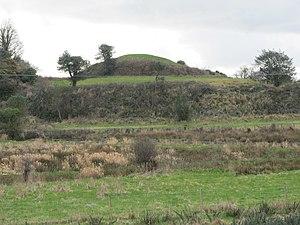
John de Courcy est un chevalier normand, conquérant de l'Ulster. Il fait partie des nobles normands qui passent en Irlande dans le courant du XIIᵉ siècle, où le roi de Leinster, Diarmait Mac Murchada, les avait appelés pour l'aider à recouvrer son royaume. En 1185, il a été fait justicier d'Irlande par le roi Henri II. Les chroniqueurs de l'époque lui donnent le titre de prince d'Ulster et des historiens modernes comme Orpen considèrent qu'il l'a été de facto. Il a dû rendre ses conquêtes sous Jean sans Terre.